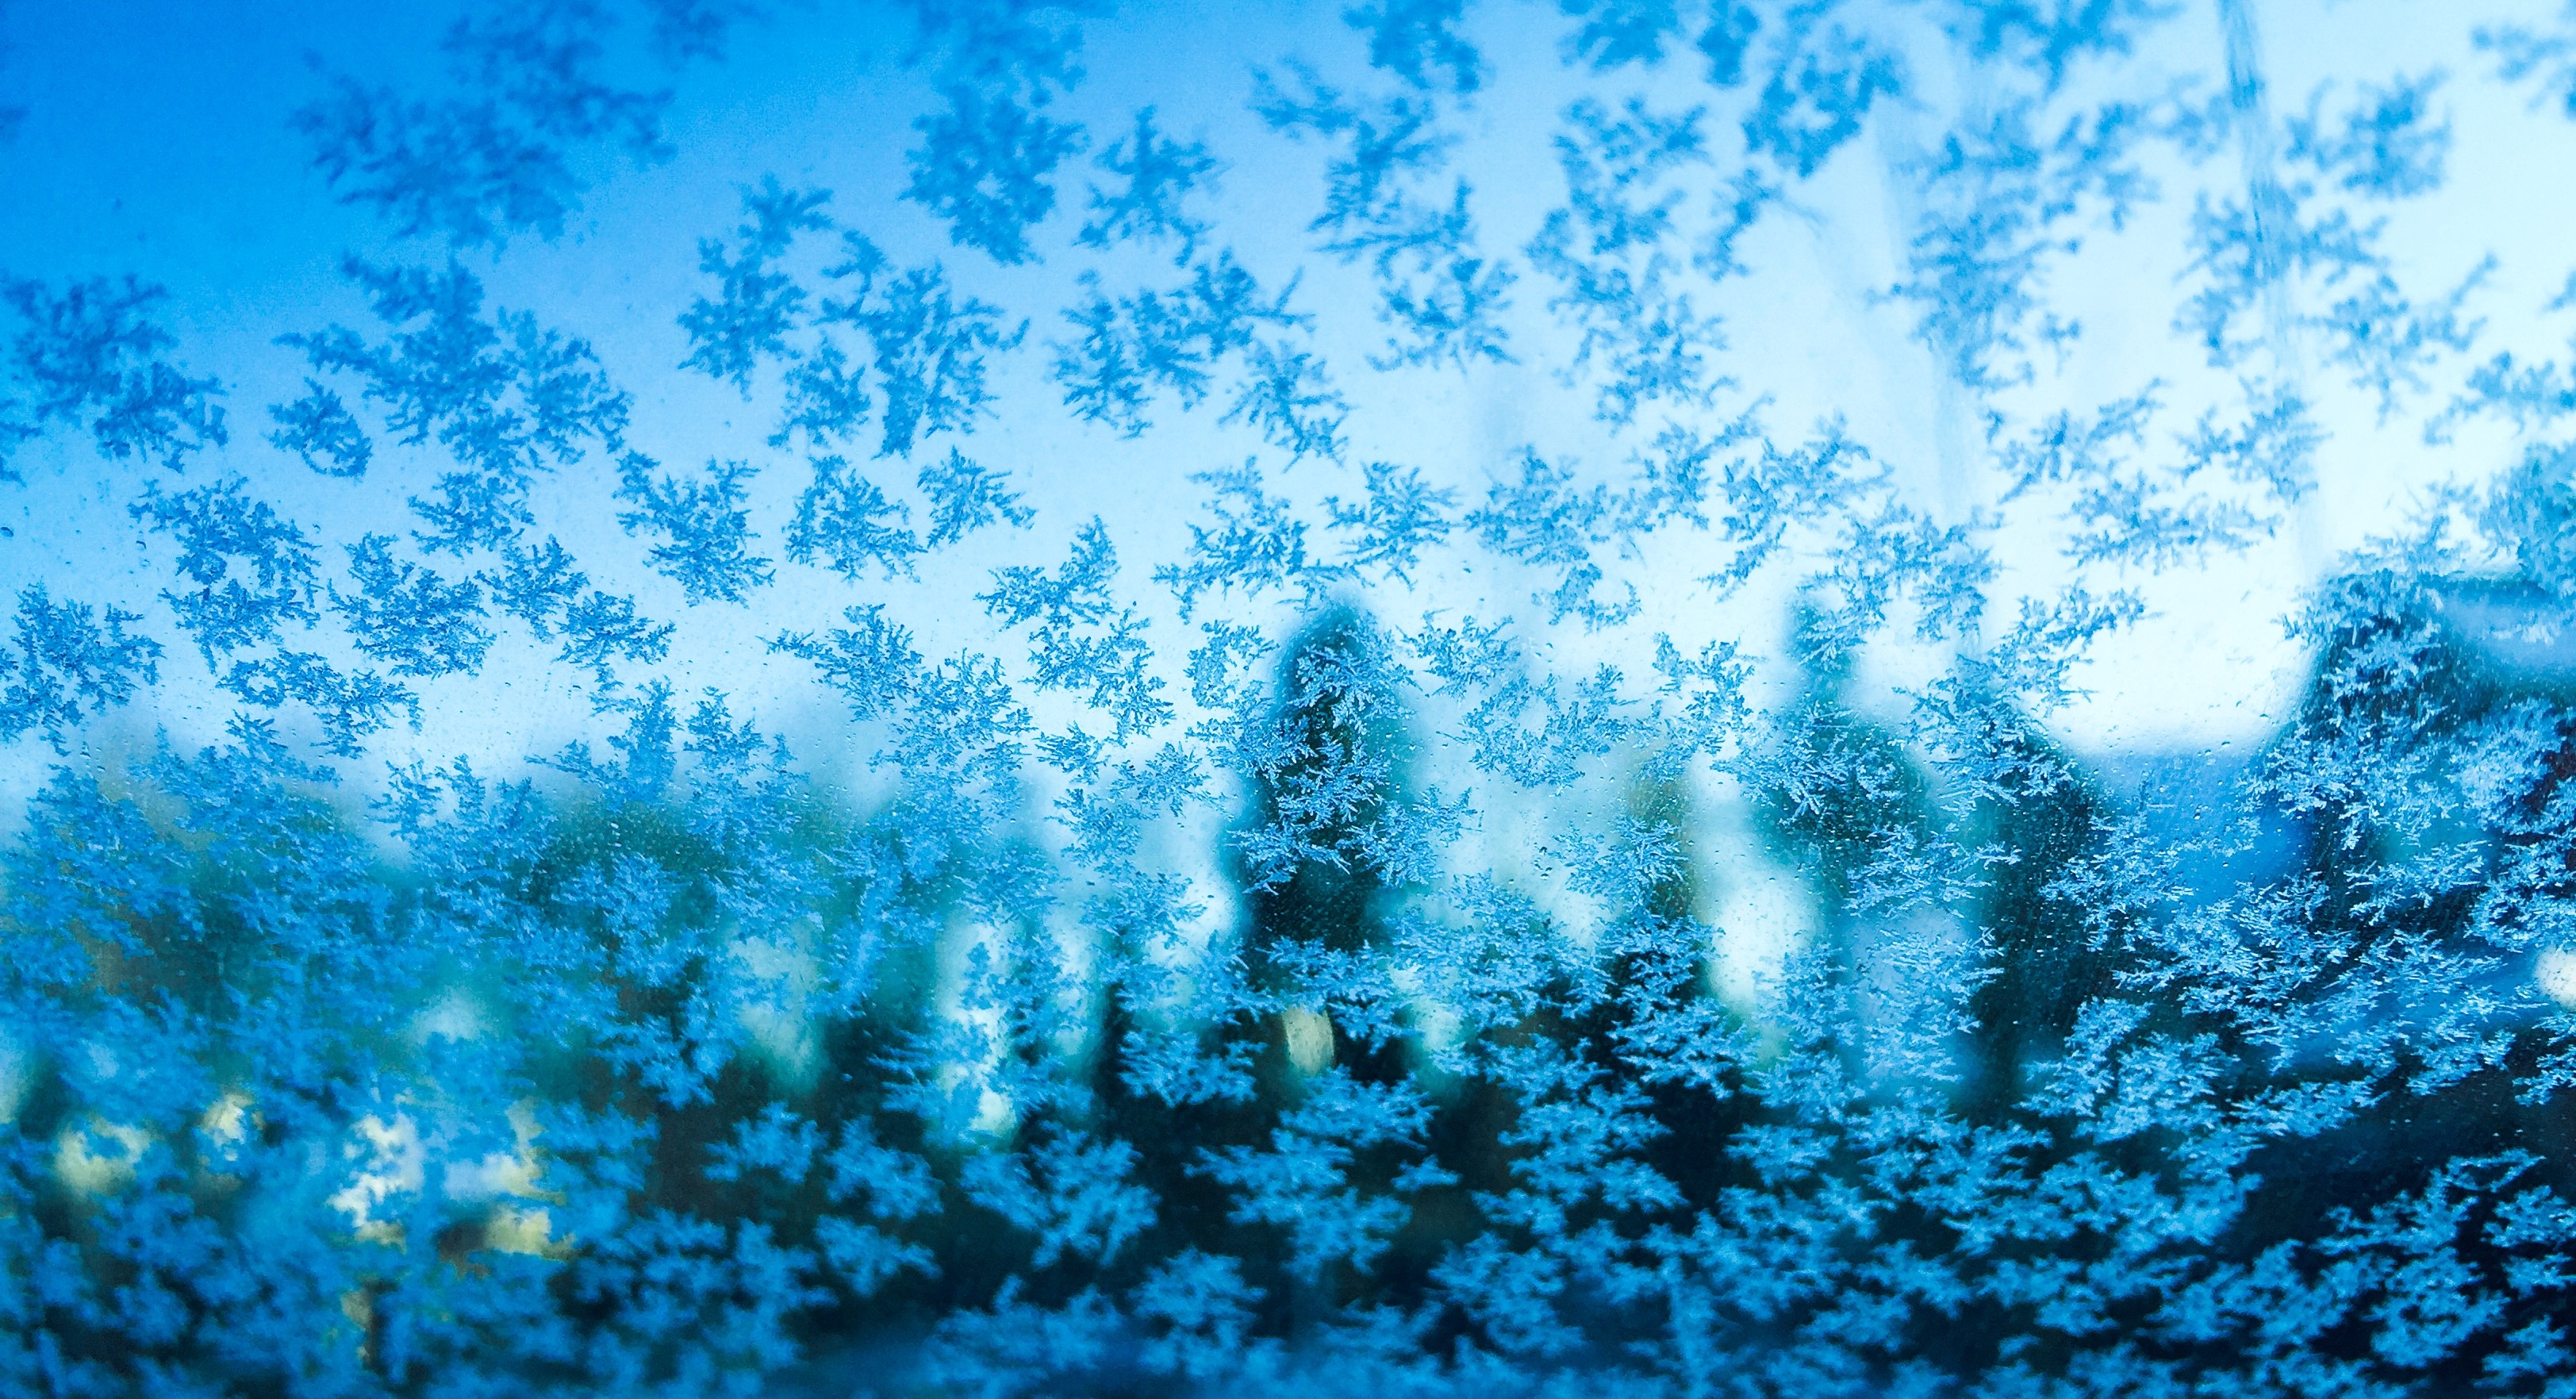
tree, branch, snow, winter, cloud, sky, sunlight, frost, atmosphere, ice, blue, canada, freezing, computer wallpaper